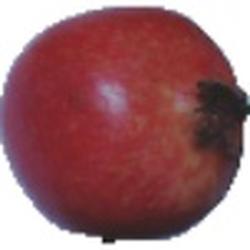
Label: Pomegranate